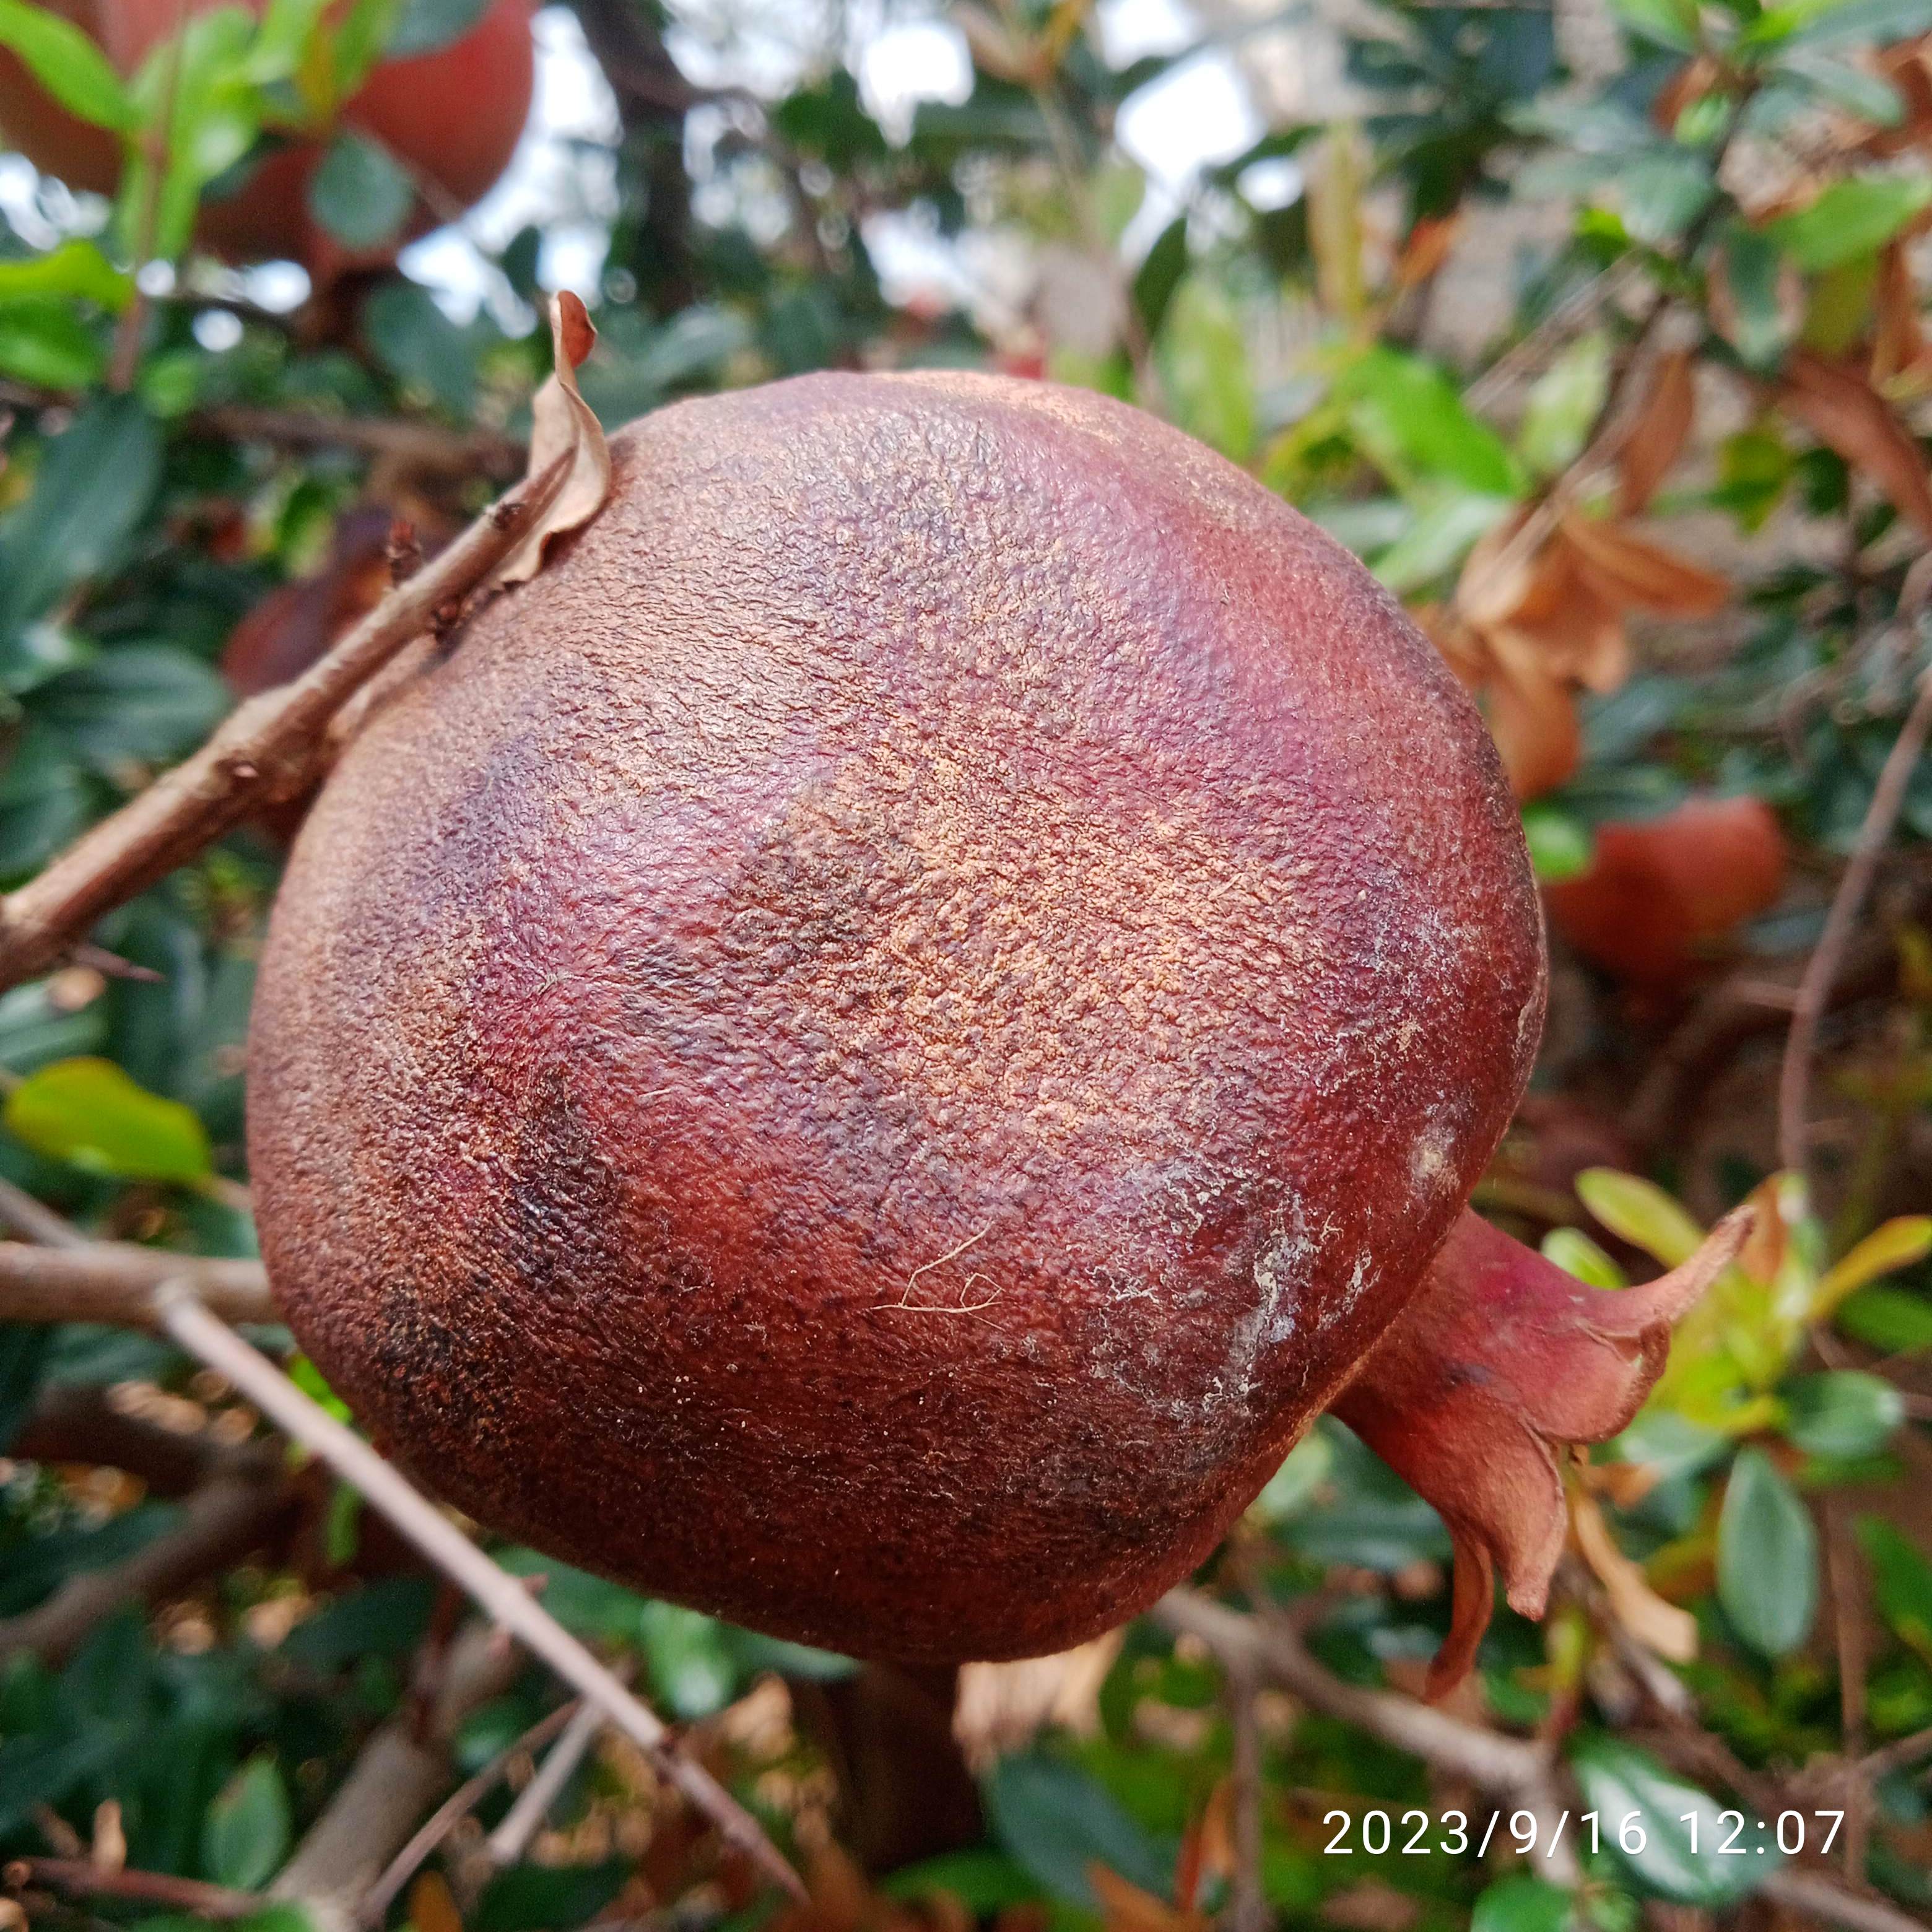
Label: Alternaria